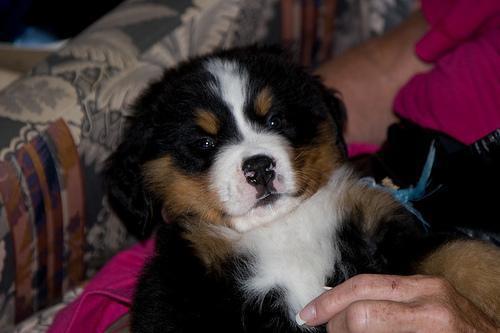
Bernese_mountain_dog